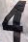
Number: 4